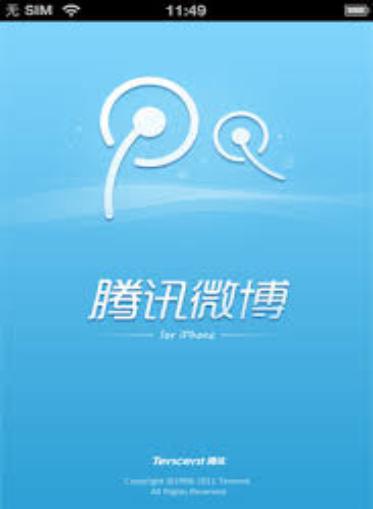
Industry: Leisure